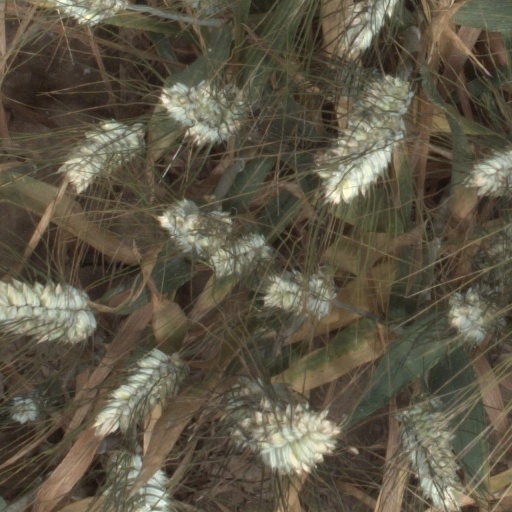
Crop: wheat